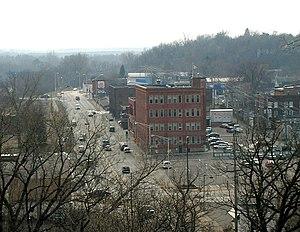
Chippewa Boots, à l'origine connue sous le nom de Chippewa Shoe Manufacturing Company, est un fabricant de chaussures, principalement des bottes de travail et de loisirs pour hommes. Elle fabrique également une gamme limitée de chaussures lourdes et décontractées, ainsi que certaines chaussures pour femmes. La firme a été fondée à Chippewa Falls, Wisconsin, en 1901. En 1984, elle a été acquise par Justin Brands, puis a été à son tour acquise par Berkshire Hathaway en août 2000. Les autres filiales de Justin Brands sont Justin Boots, Justin Original Workboots, Nocona Boots et Tony Lama Boots.